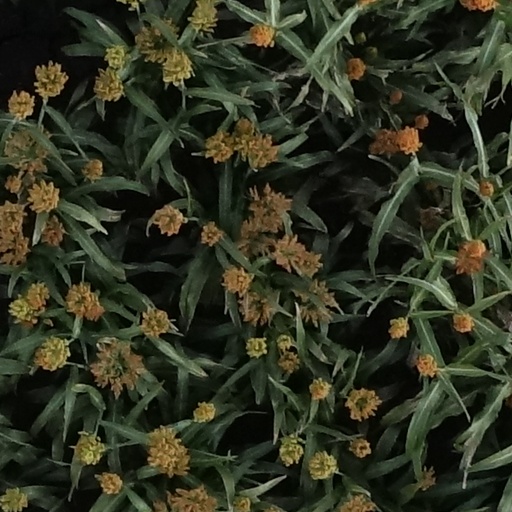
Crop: sorghum